St Nicholas Church, Kenilworth

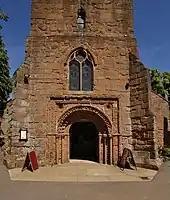
Lower stages of the west tower, showing the re-set Norman west portal below a Decorated Gothic window

St Mary's priory was under royal patronage by early in the 13th century and was made an abbey in 1458. But in the Dissolution of the Monasteries it surrendered to The Crown in 1538. The Crown subsequently sold much of the abbey's estate, but it retained the advowson of the parish of St Nicholas.